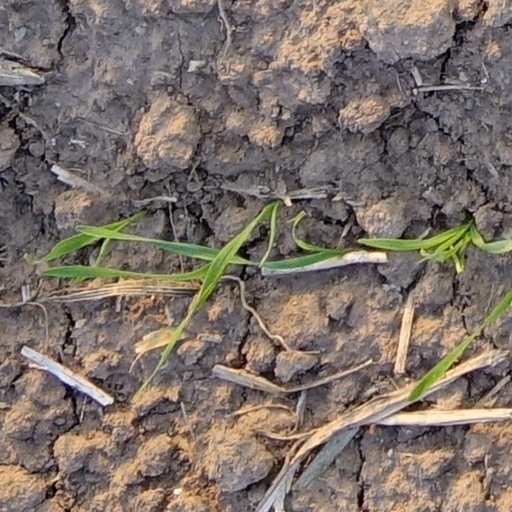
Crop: wheat